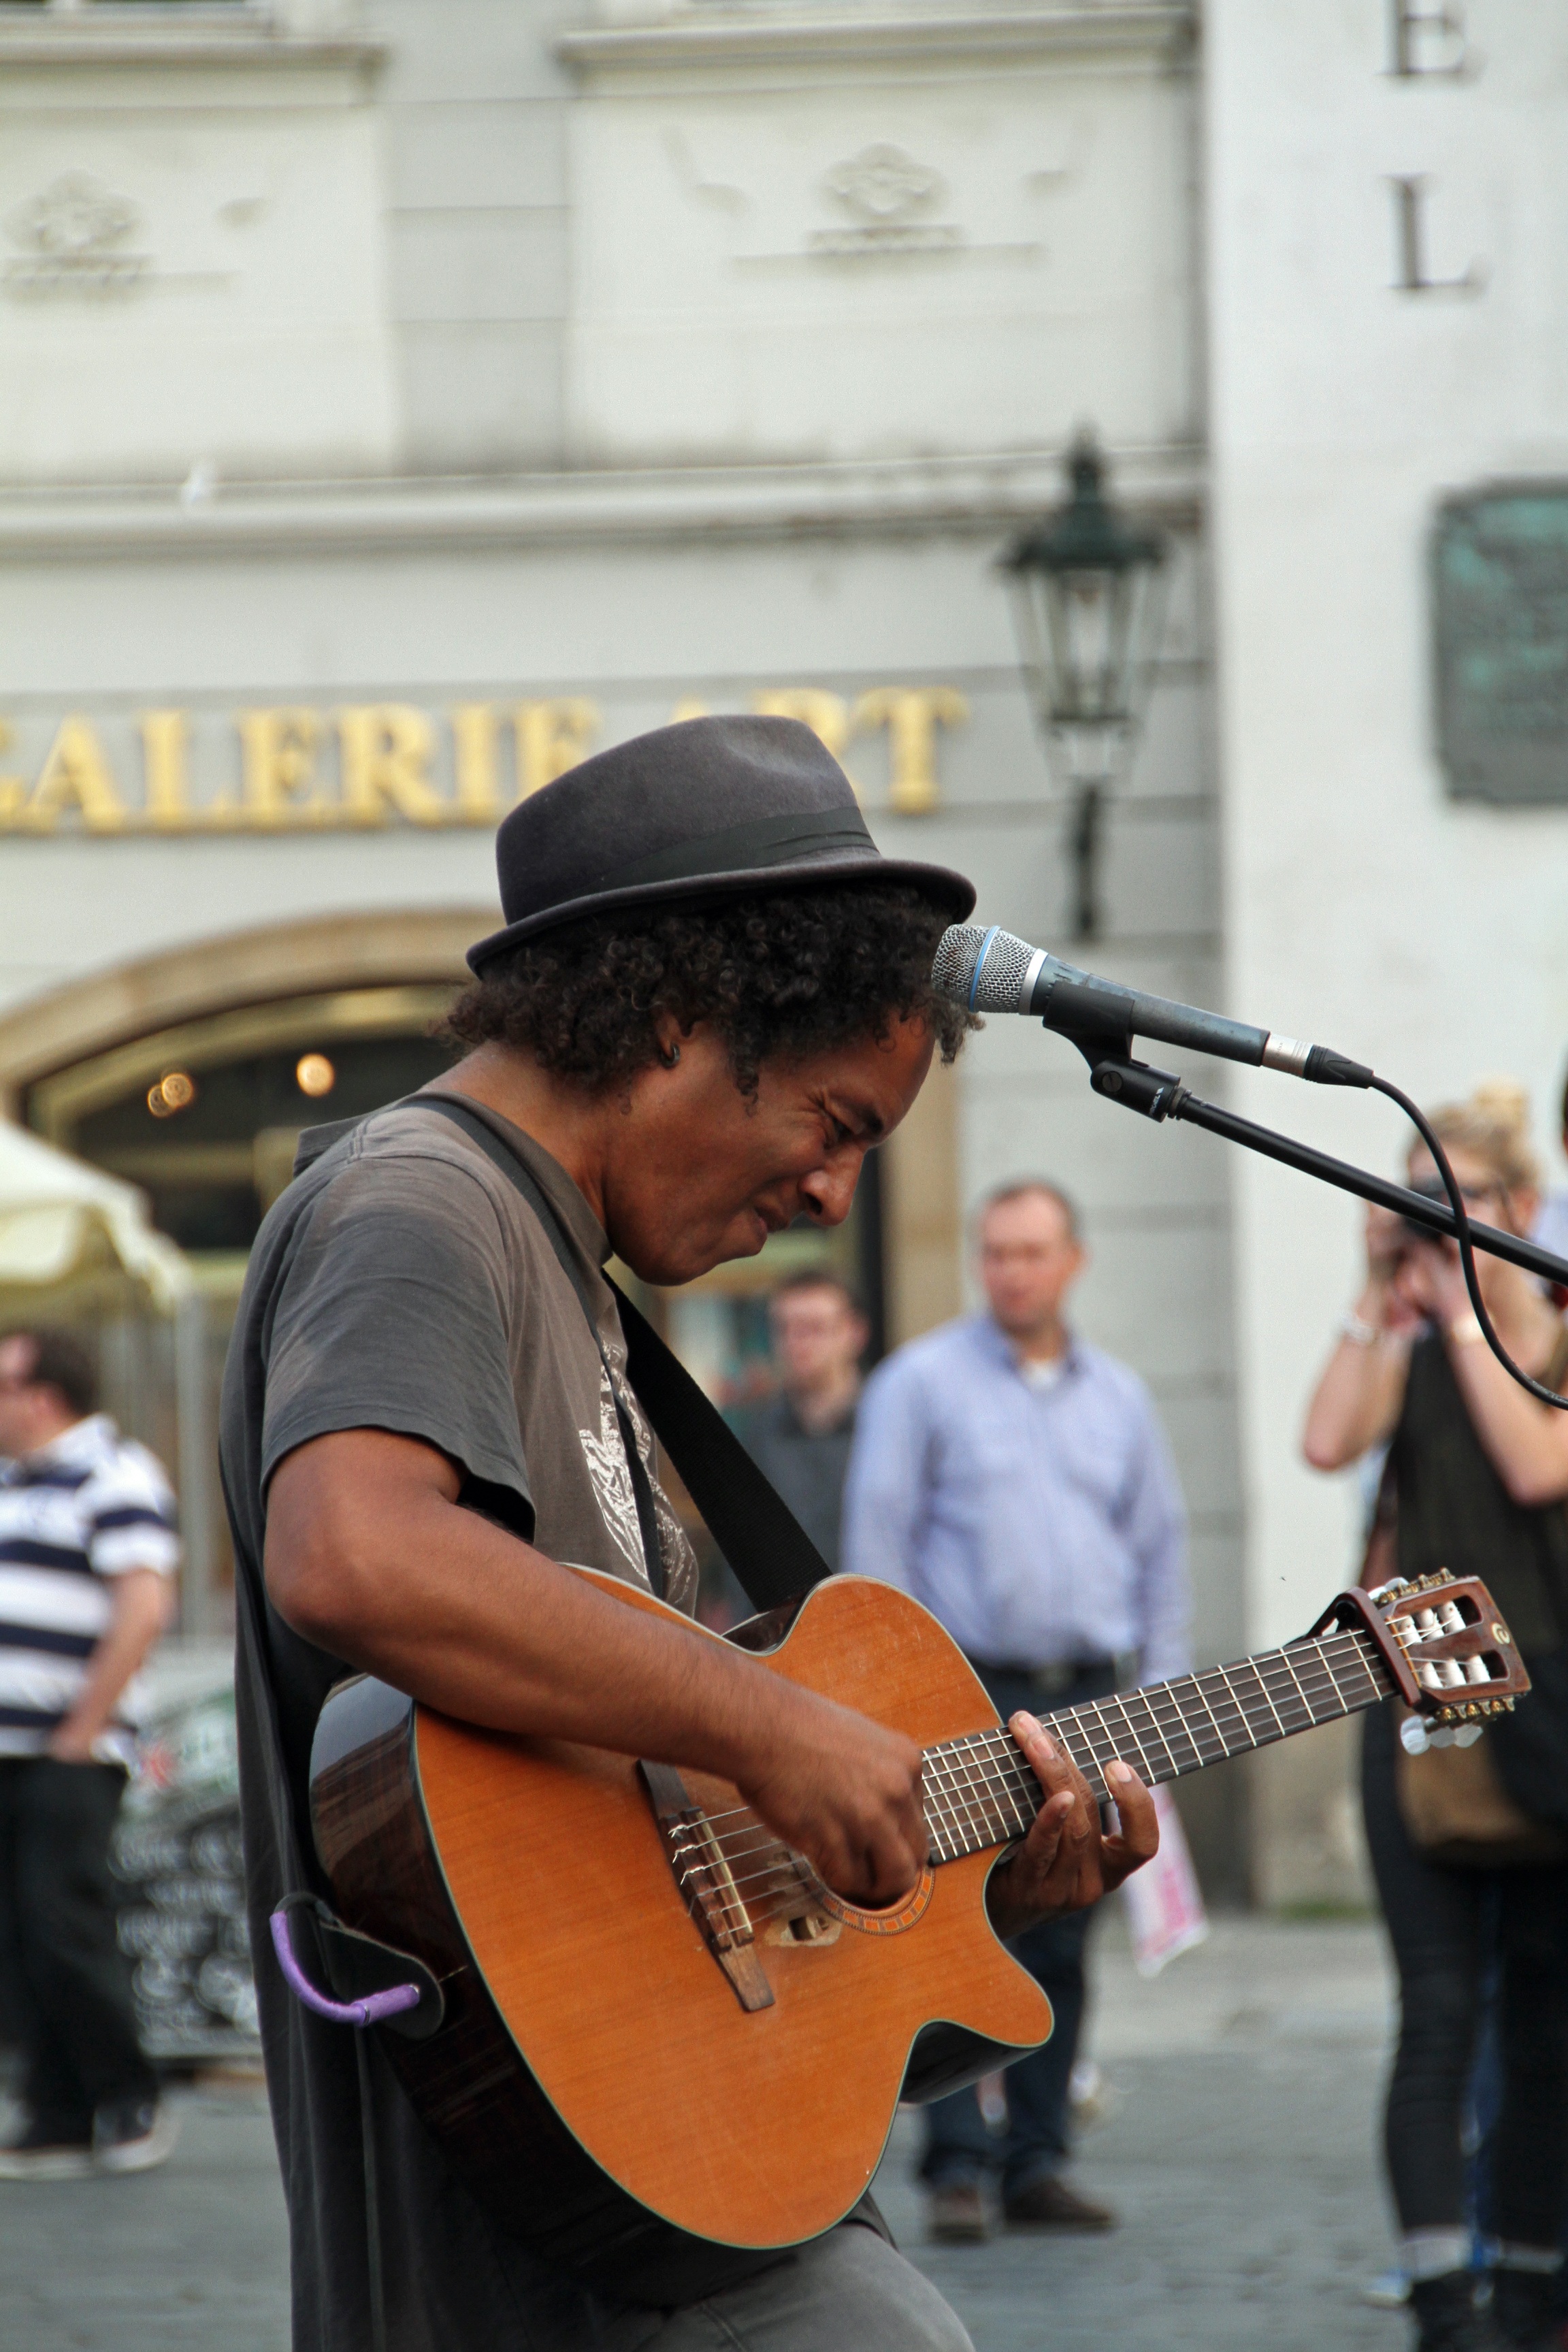
person, music, guitar, singer, performer, musician, musical instrument, festival, singing, guitarist, entertainment, social group